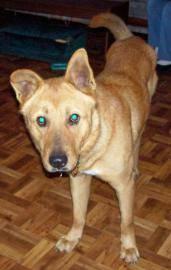
dog